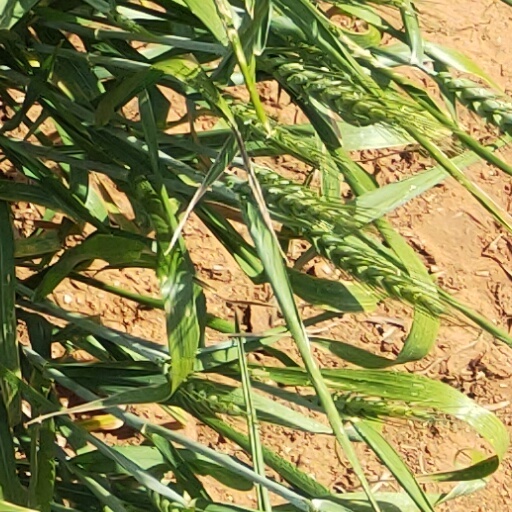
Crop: wheat